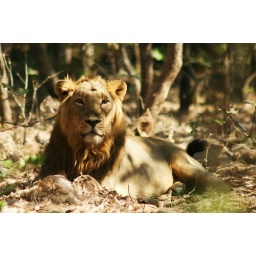
Thats a male asiatic lion in his prime age.